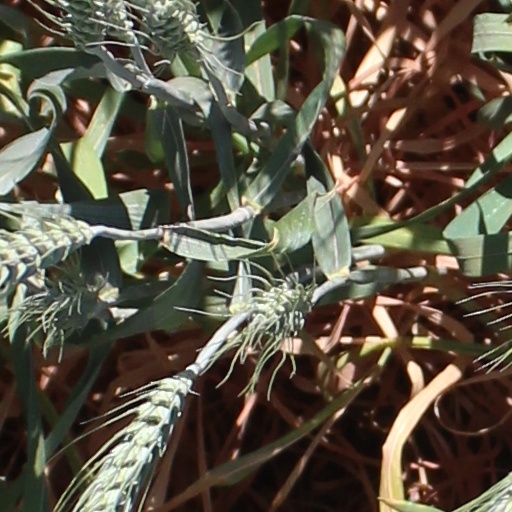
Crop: wheat